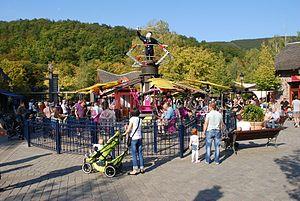
Vue de Plopsa Coo.
Ces différentes listes sont non exhaustives.